Albert Cordingley

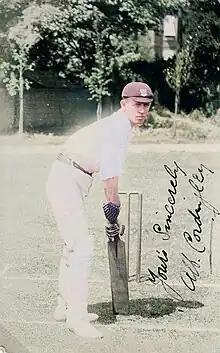
Albert Cordingley c. 1900 (colourised image from an original postcard in the private collection of Nicholas Sharp)

At the beginning of the 1899 season, the Yorkshire Committee still considered Cordingley worthy of a place in the first team squad, particularly as his bowling style was different to that of Rhodes. Cordingley however believed that if he stayed on at Yorkshire it would only be as back-up to Rhodes and so refused the playing contract he was offered. Instead, while remaining on Yorkshire's books, he took a position as a professional working for Sir Joseph Laycock with a team based at his residence, Wiseton Hall, Bawtry, Nottinghamshire in April 1899, and had taken 109 wickets at an average of 7 for them by late August of that year. In addition to his playing duties, Cordingley was also responsible for upkeep of the beautiful cricket ground "unequalled for its position in any shire" surrounded by flower beds fronting Wiseton Hall, maintaining it "in a state of perfection".